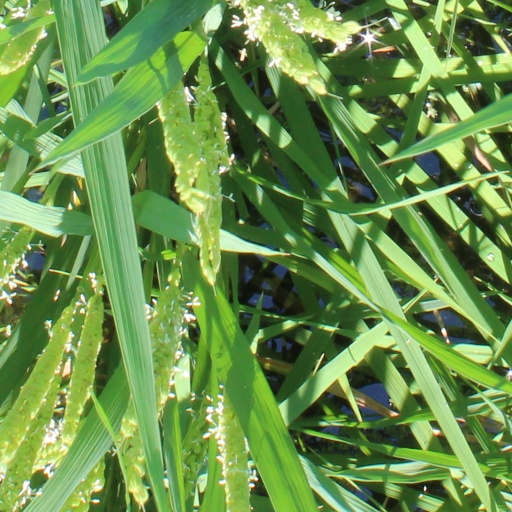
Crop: rice